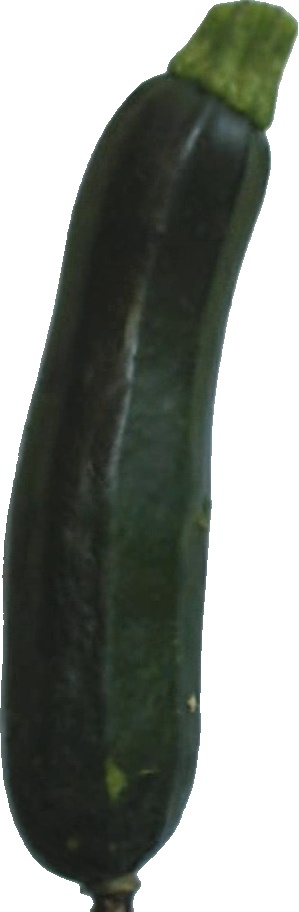
Label: zucchini_dark_1